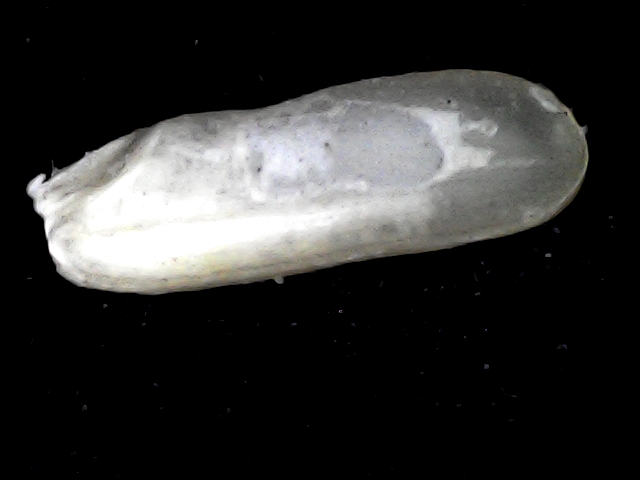
Rice variety: BD87